Carlos Fávaro

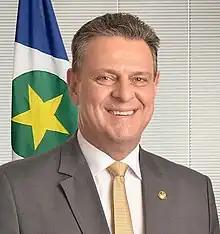
Official portrait, 2020

Carlos Henrique Baqueta Fávaro (born 18 October 1969) is a Brazilian farmer and politician. In April 2018, he resigned from the office of Vice Governor of Mato Grosso.